Tadamichi Kuribayashi

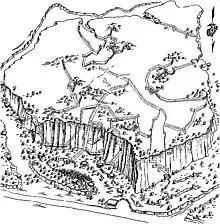
Tunnels on Iwo Jima

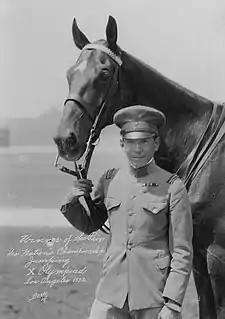
Lieutenant Colonel Baron Takeichi Nishi, an Olympic Gold Medalist at the 1932 Los Angeles Olympics, who was killed in action on Iwo Jima

On 19 June 1944, General Kuribayashi stepped off a plane on Iwo Jima's Chidori airstrip. Meanwhile, the island's garrison was busy digging trenches on the beach. Kuribayashi made a careful survey of the island and ordered his men to construct defenses further inland. Deciding not to seriously contest the projected beach landings, Kuribayashi decreed that the defense of Iwo Jima would be fought almost entirely from underground. His men honeycombed the island with more than of tunnels, 5,000 caves, and pillboxes. According to his former Chief of Staff, Kuribayashi often told him, "America's productive powers are beyond our imagination. Japan has started a war with a formidable enemy and we must brace ourselves accordingly."